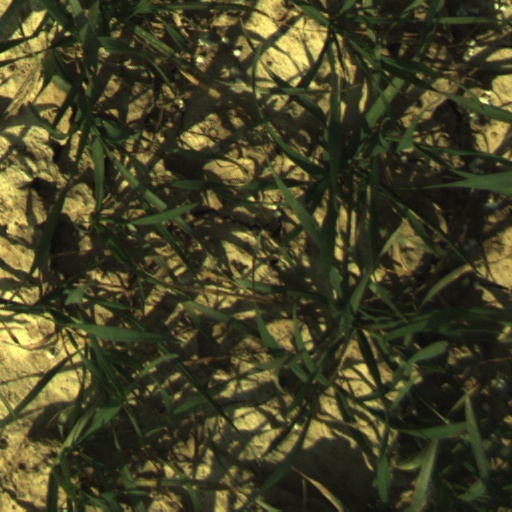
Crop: wheat